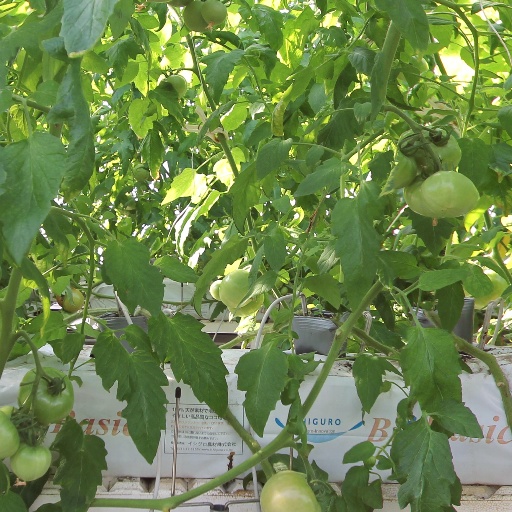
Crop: tomato